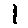
Label: 1